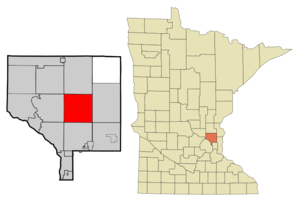
Ham Lake est une ville dans le comté d'Anoka dans l'État du Minnesota, aux États-Unis.